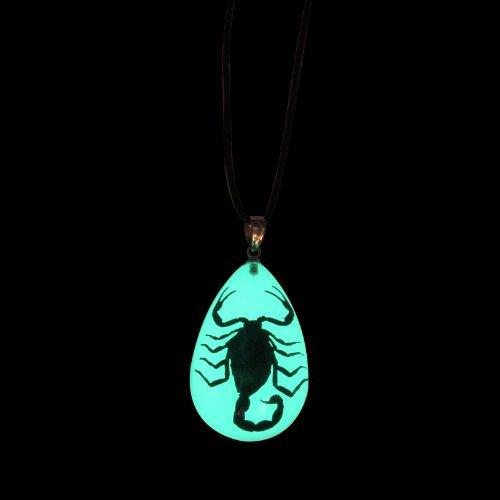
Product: REALBUG Black Scorpion Glow in The Dark Necklace, Small
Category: Toys & Games | Kids' Electronics
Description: REAL Scorpion Necklace.
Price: $9.01 $ 9 . 01
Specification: ProductDimensions:1.2x0.8x0.5inches|ItemWeight:0.16ounces|ShippingWeight:0.16ounces|ASIN:B004H2OCCE|Itemmodelnumber:YD1103|Manufacturerrecommendedage:5-15years